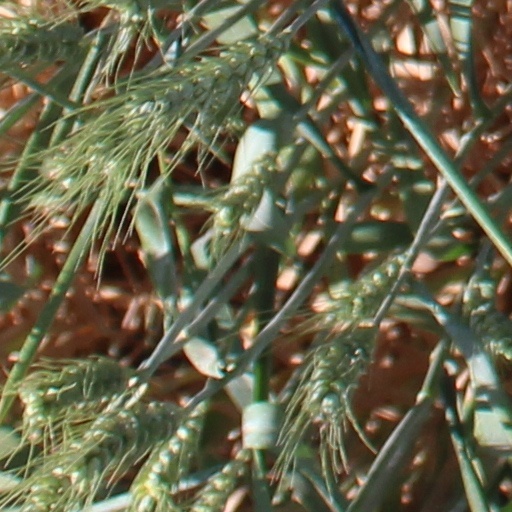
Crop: wheat